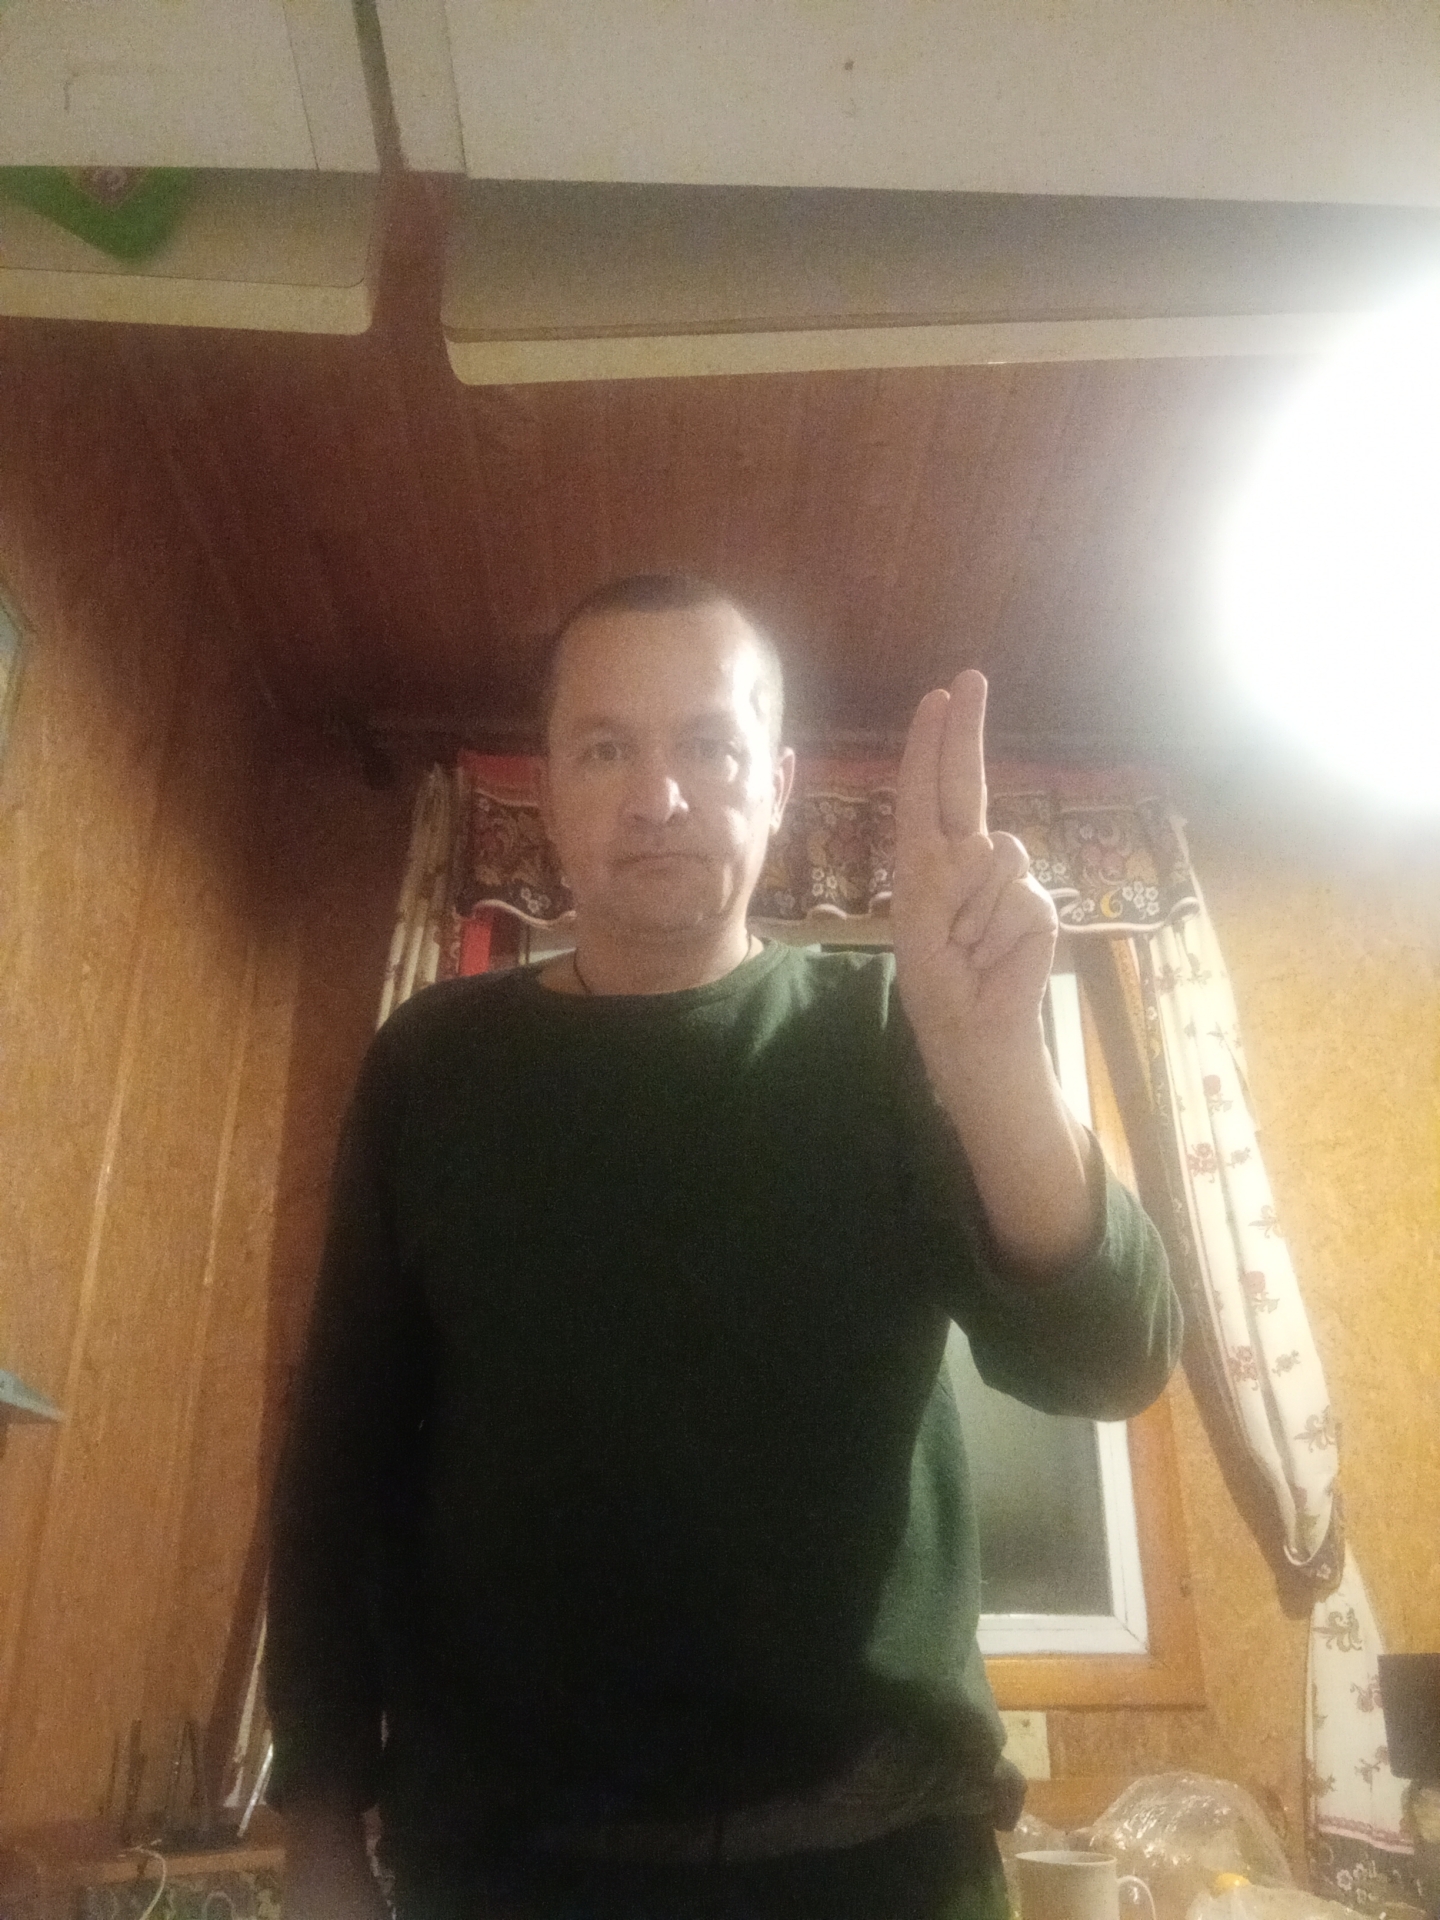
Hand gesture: two_up